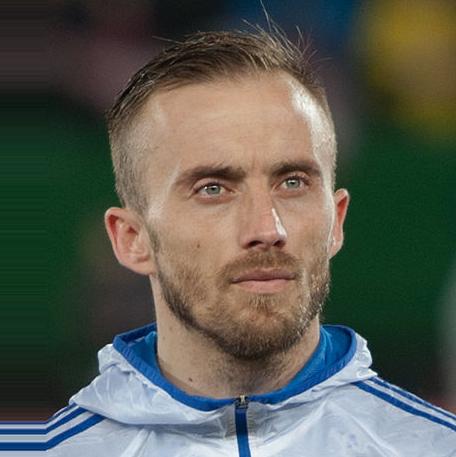
Age: 28